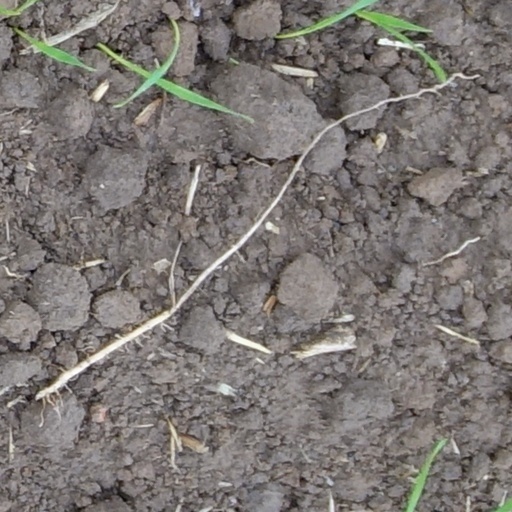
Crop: wheat